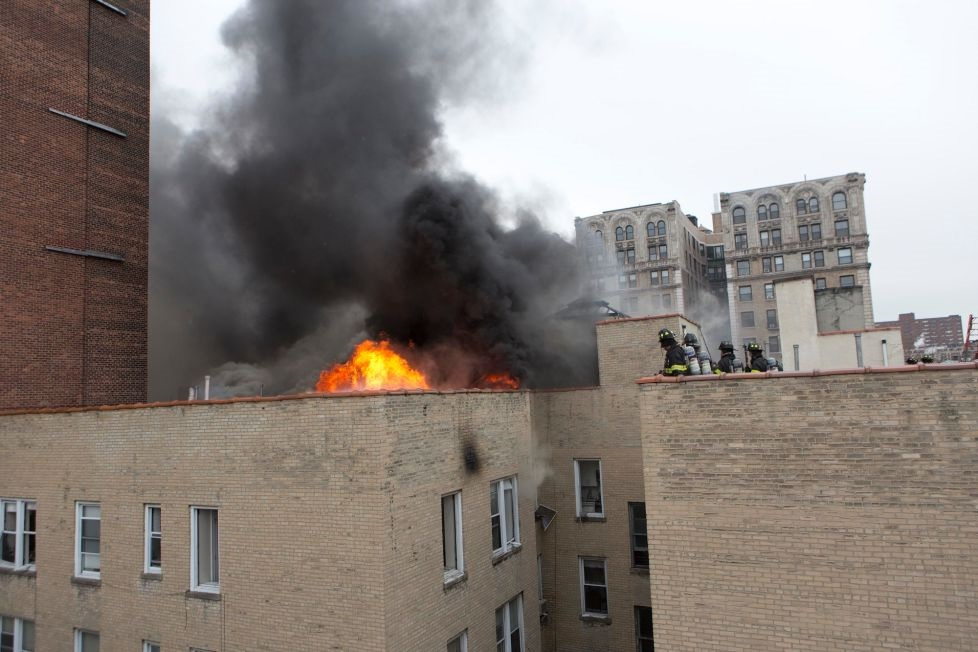
Fire: yes
Smoke: yes